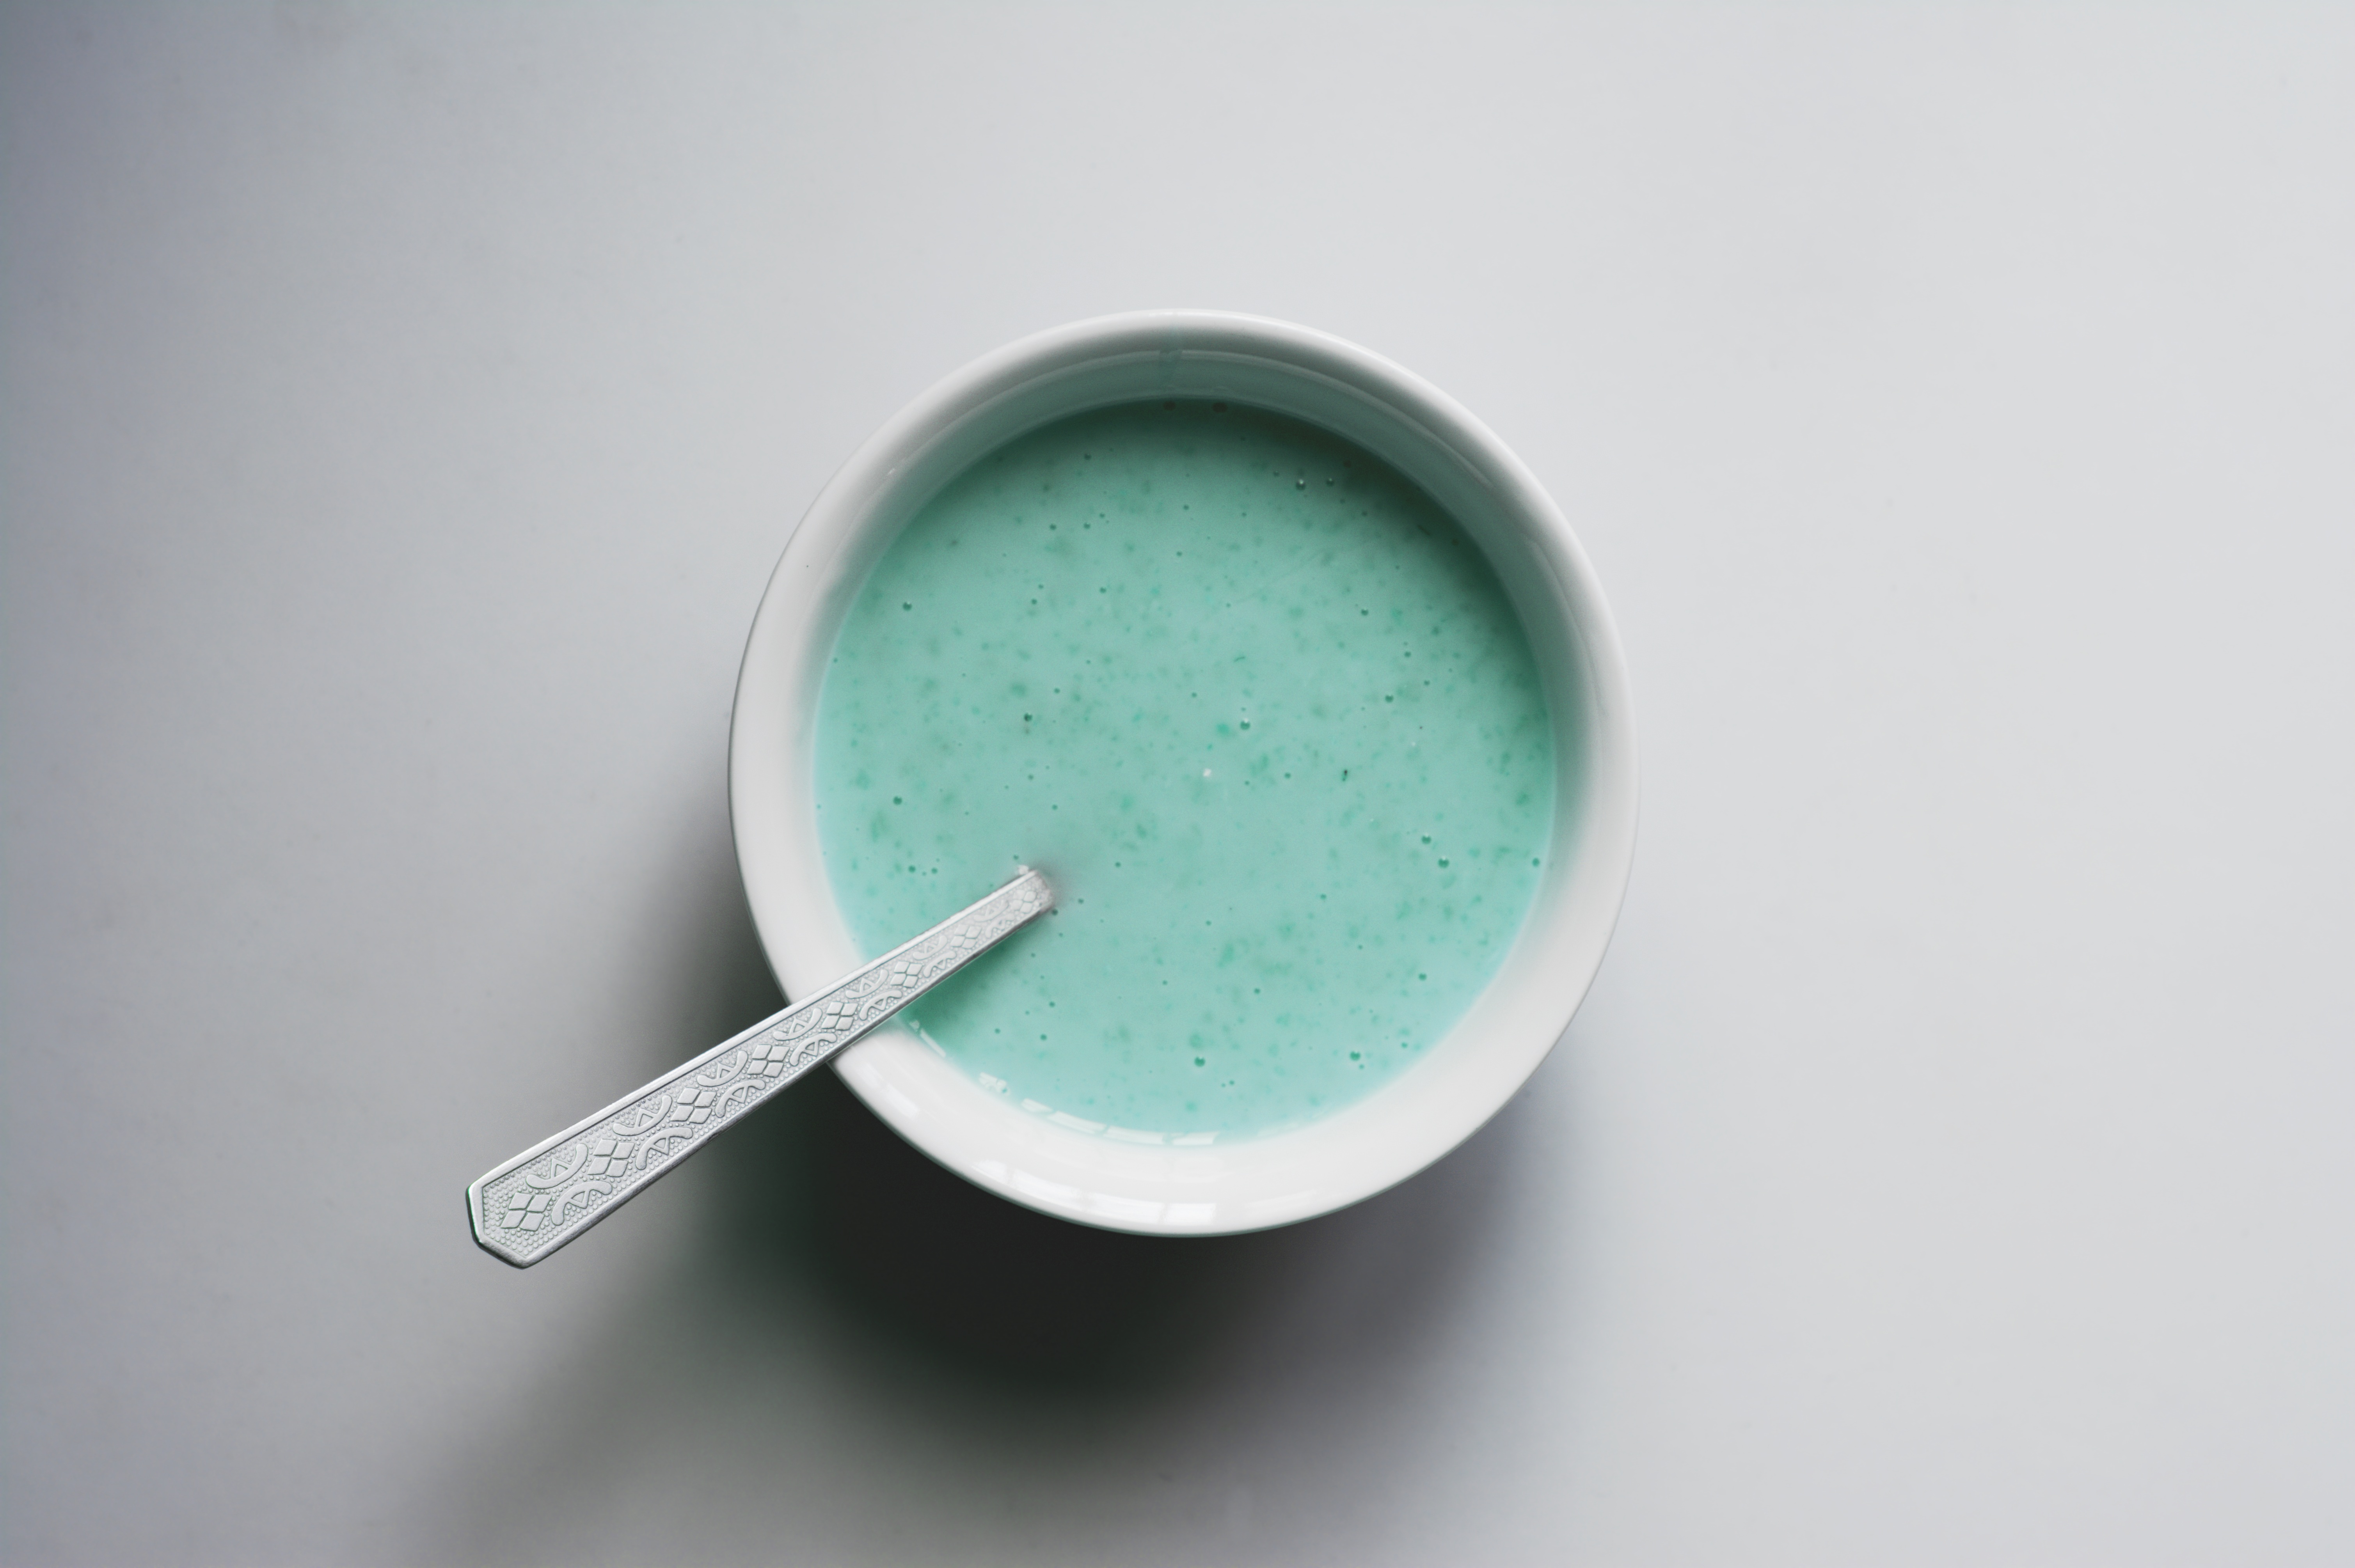
hand, table, dish, food, green, kitchen, dessert, cream, spoon, human body, eye, organ, tason